Harwell, Nottinghamshire

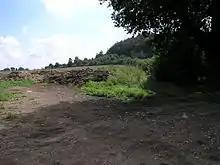
Rim of the Barrow Hills near Harwell

Harwell is located in the broad, low-lying River Idle valley of central Nottinghamshire. It is located approximately 3 miles southeast of Bawtry, 9 miles northwest of Gainsborough, Lincolnshire, 37 miles northeast of Nottingham, and 152 miles from London. The main access road to the hamlet is along Harwell Lane which approaches the hamlet from the A631 road (to Bawtry in the west) and from Everton which lies less than a mile to the southeast. The River Idle skirts the southern part of the area, and the Chesterfield Canal maizes an acute turn to the east, running along the southern verge of the River Carr to its junction with the River Trent at Stockwith. Immediately to the northwest of the hamlet are the Barrow Hills, a heavily forested woodland.